Escape from Hell (2000 film)

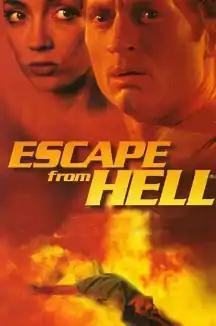

Escape from Hell is a 2000 Christian horror thriller film.